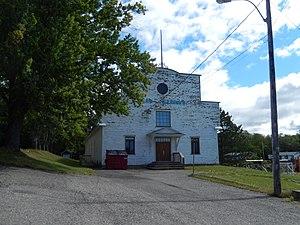
Salle des loisirs de Sainte-Françoise
Sainte-Françoise est une municipalité de paroisse dans la municipalité régionale de comté de Les Basques, au Québec, située dans la région administrative du Bas-Saint-Laurent. Elle est nommée en l'honneur de Françoise Romaine.
Cette liste recense les biens du patrimoine immobilier du Bas-Saint-Laurent inscrits au répertoire du patrimoine culturel du Québec. Cette liste est divisée par municipalité régionale de comté géographique.